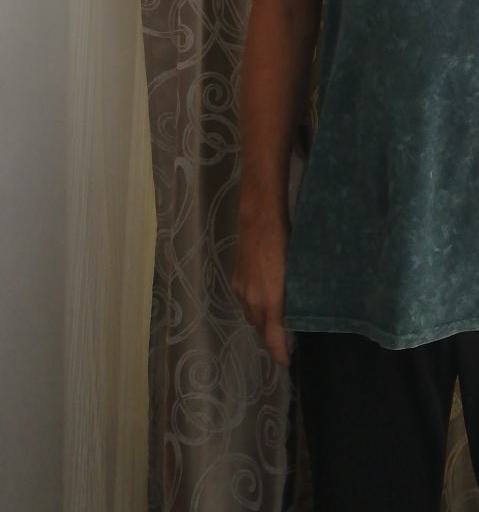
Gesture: no_gesture